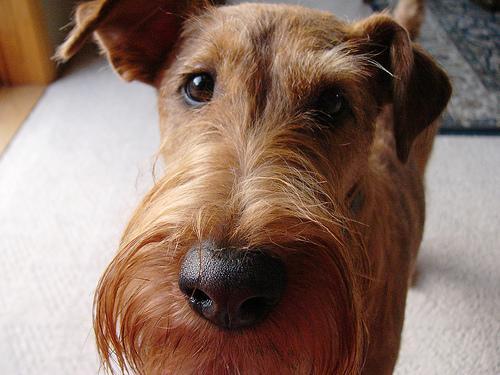
Irish_terrier